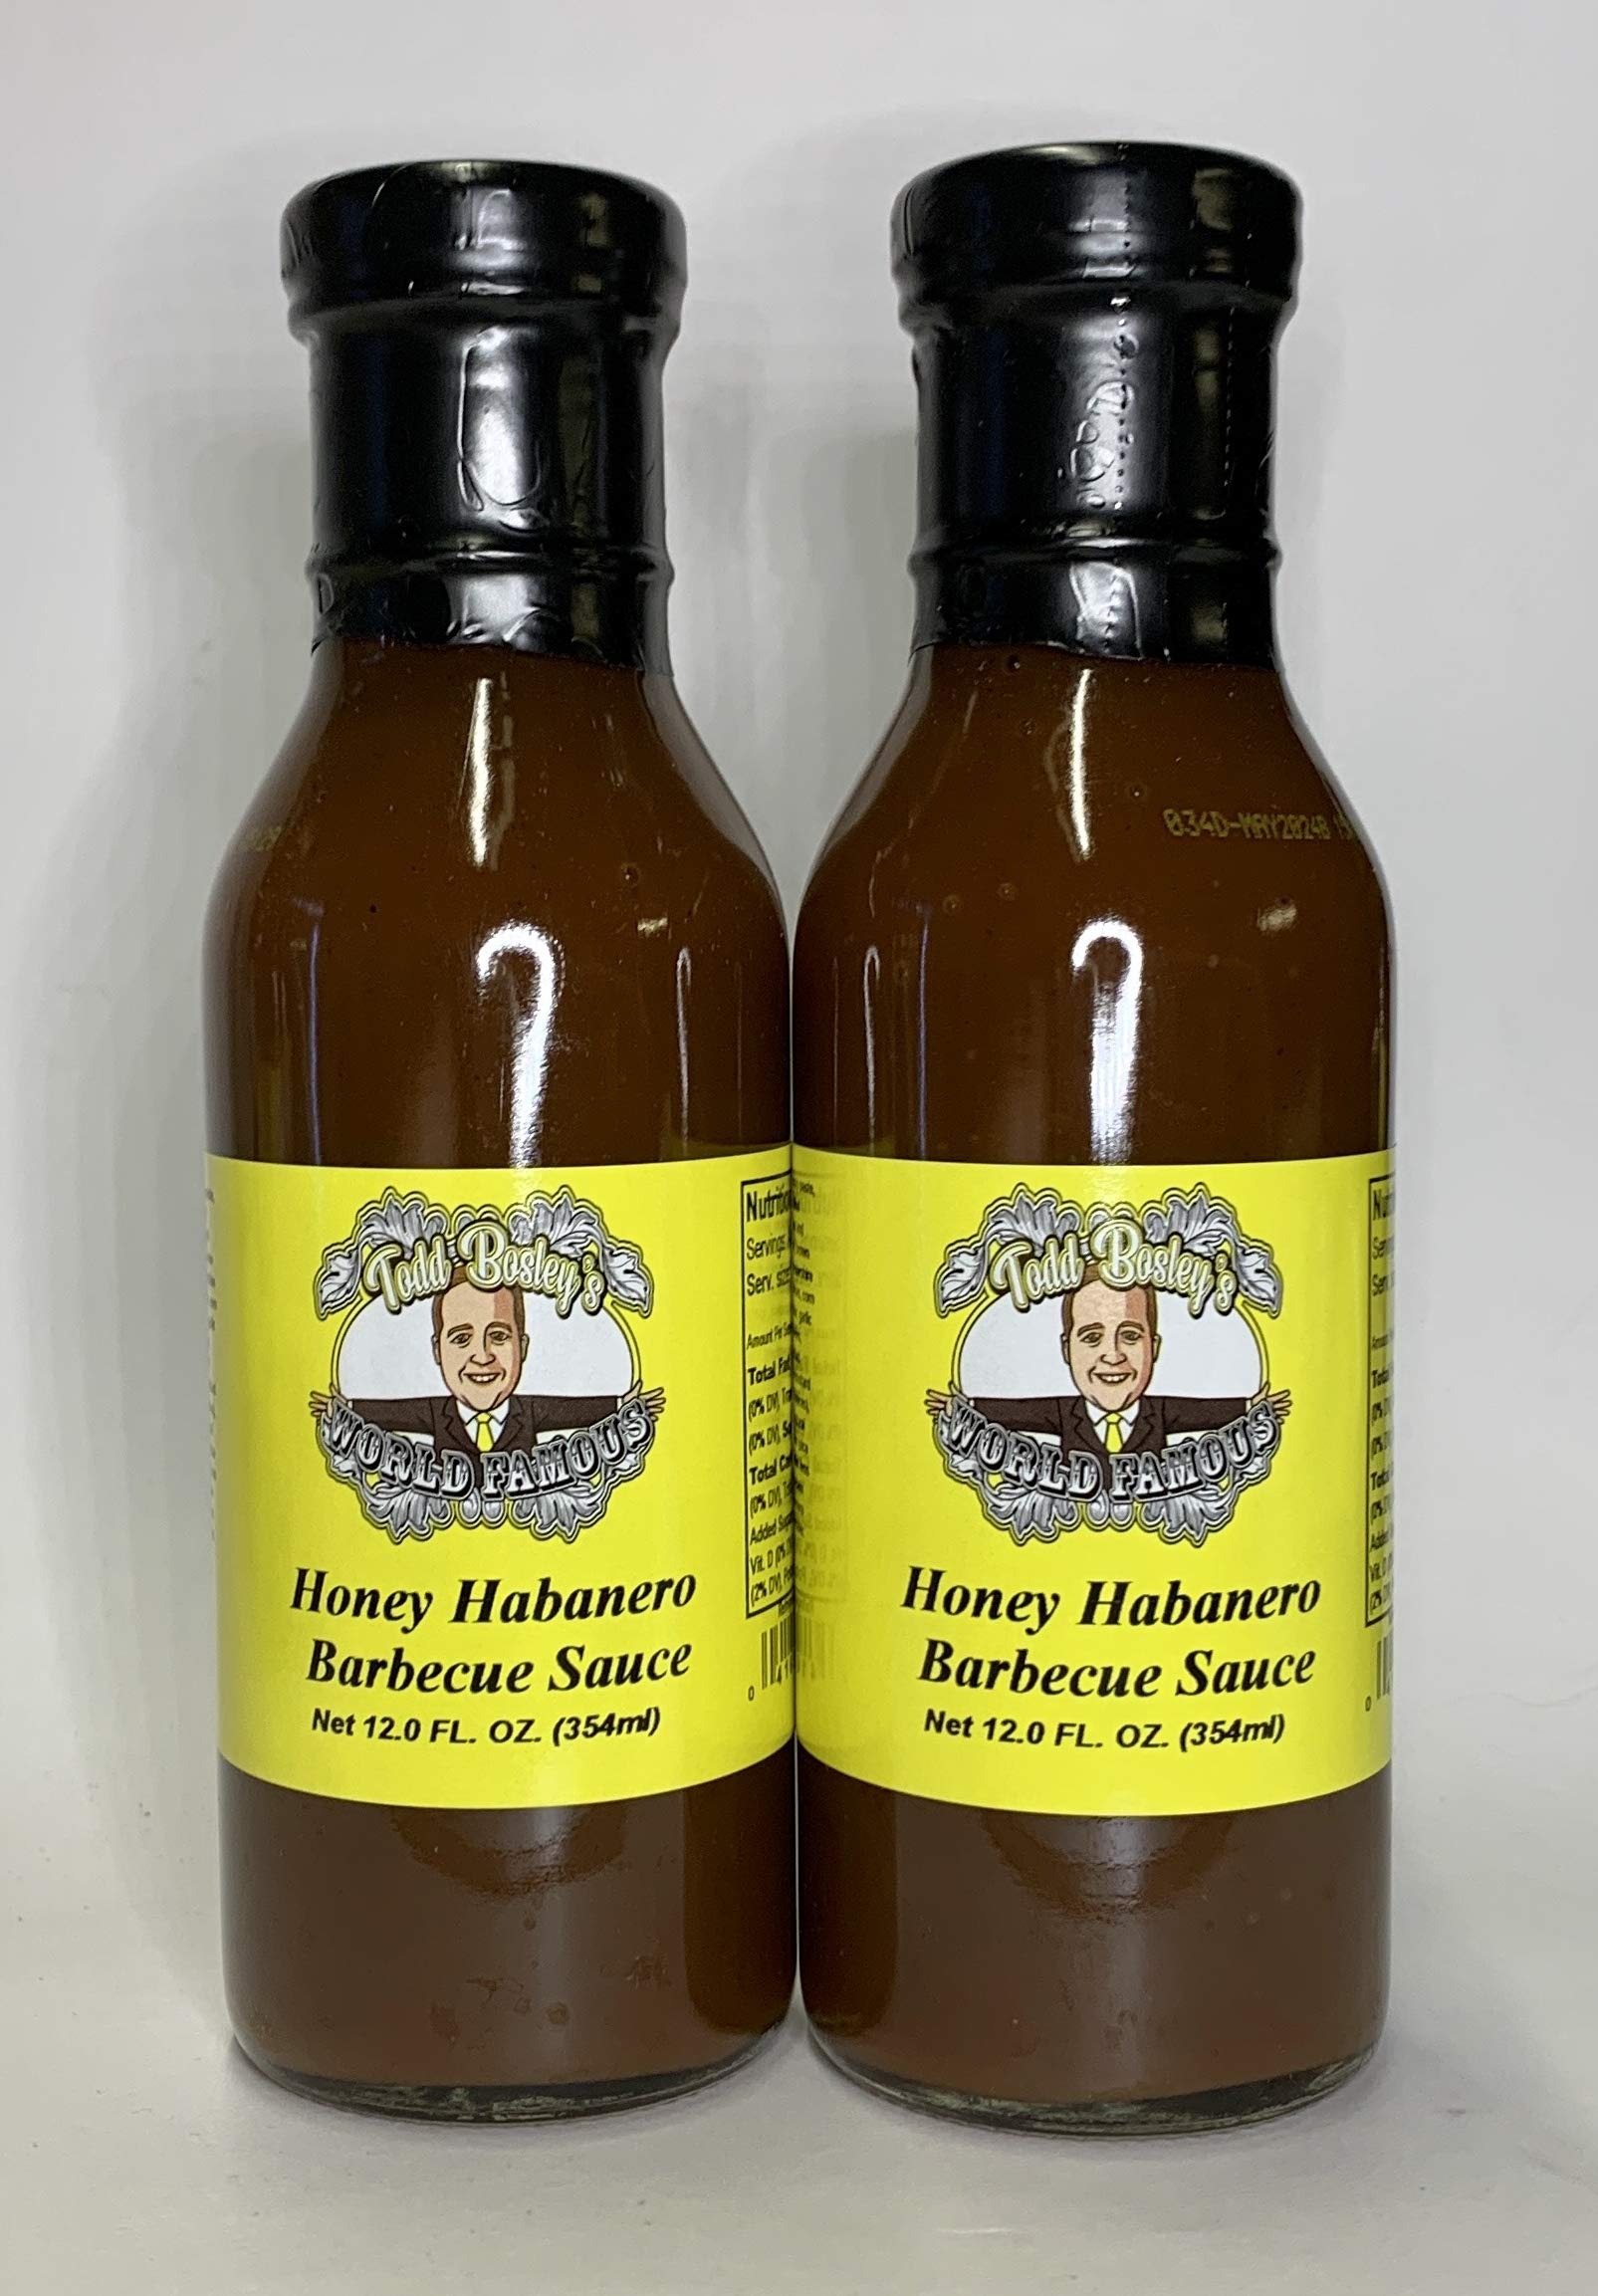
Item Name: Todd Bosley's World Famous Honey Habanero Barbecue Sauce 12 Oz (2 Pack)
Bullet Point 1: Barbecue sauce with a hint of Honey Habanero to spice it up a bit!
Bullet Point 2: This is some delicious stuff you won't be able to get enough of!
Bullet Point 3: One taste and you'll see why it's "World Famous"
Product Description: Barbecue sauce with a hint of Honey Habanero to spice it up a bit! This is some delicious stuff you won't be able to get enough of! One taste of this and you'll know why it's "World Famous"
Value: 2.0
Unit: Count

Price: 24.99